Answer in natural language. Consider the 3D positions of the objects in the scene and not just the 2D positions in the image. Is the centerpoint of  floating brown wooden bed (marked B) at a higher height than green tapered square potted houseplant (marked C)? Choose between the following options: no or yes
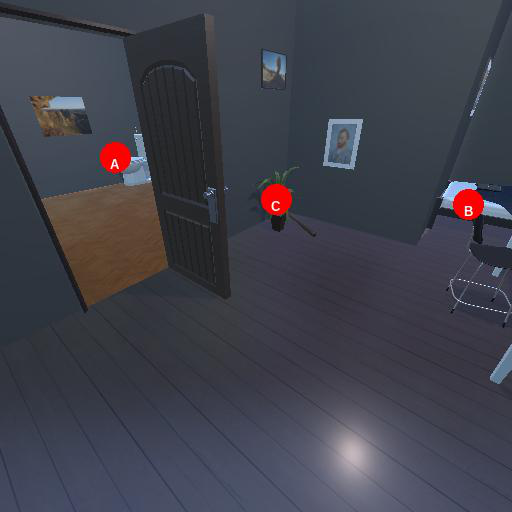
<answer>no</answer>